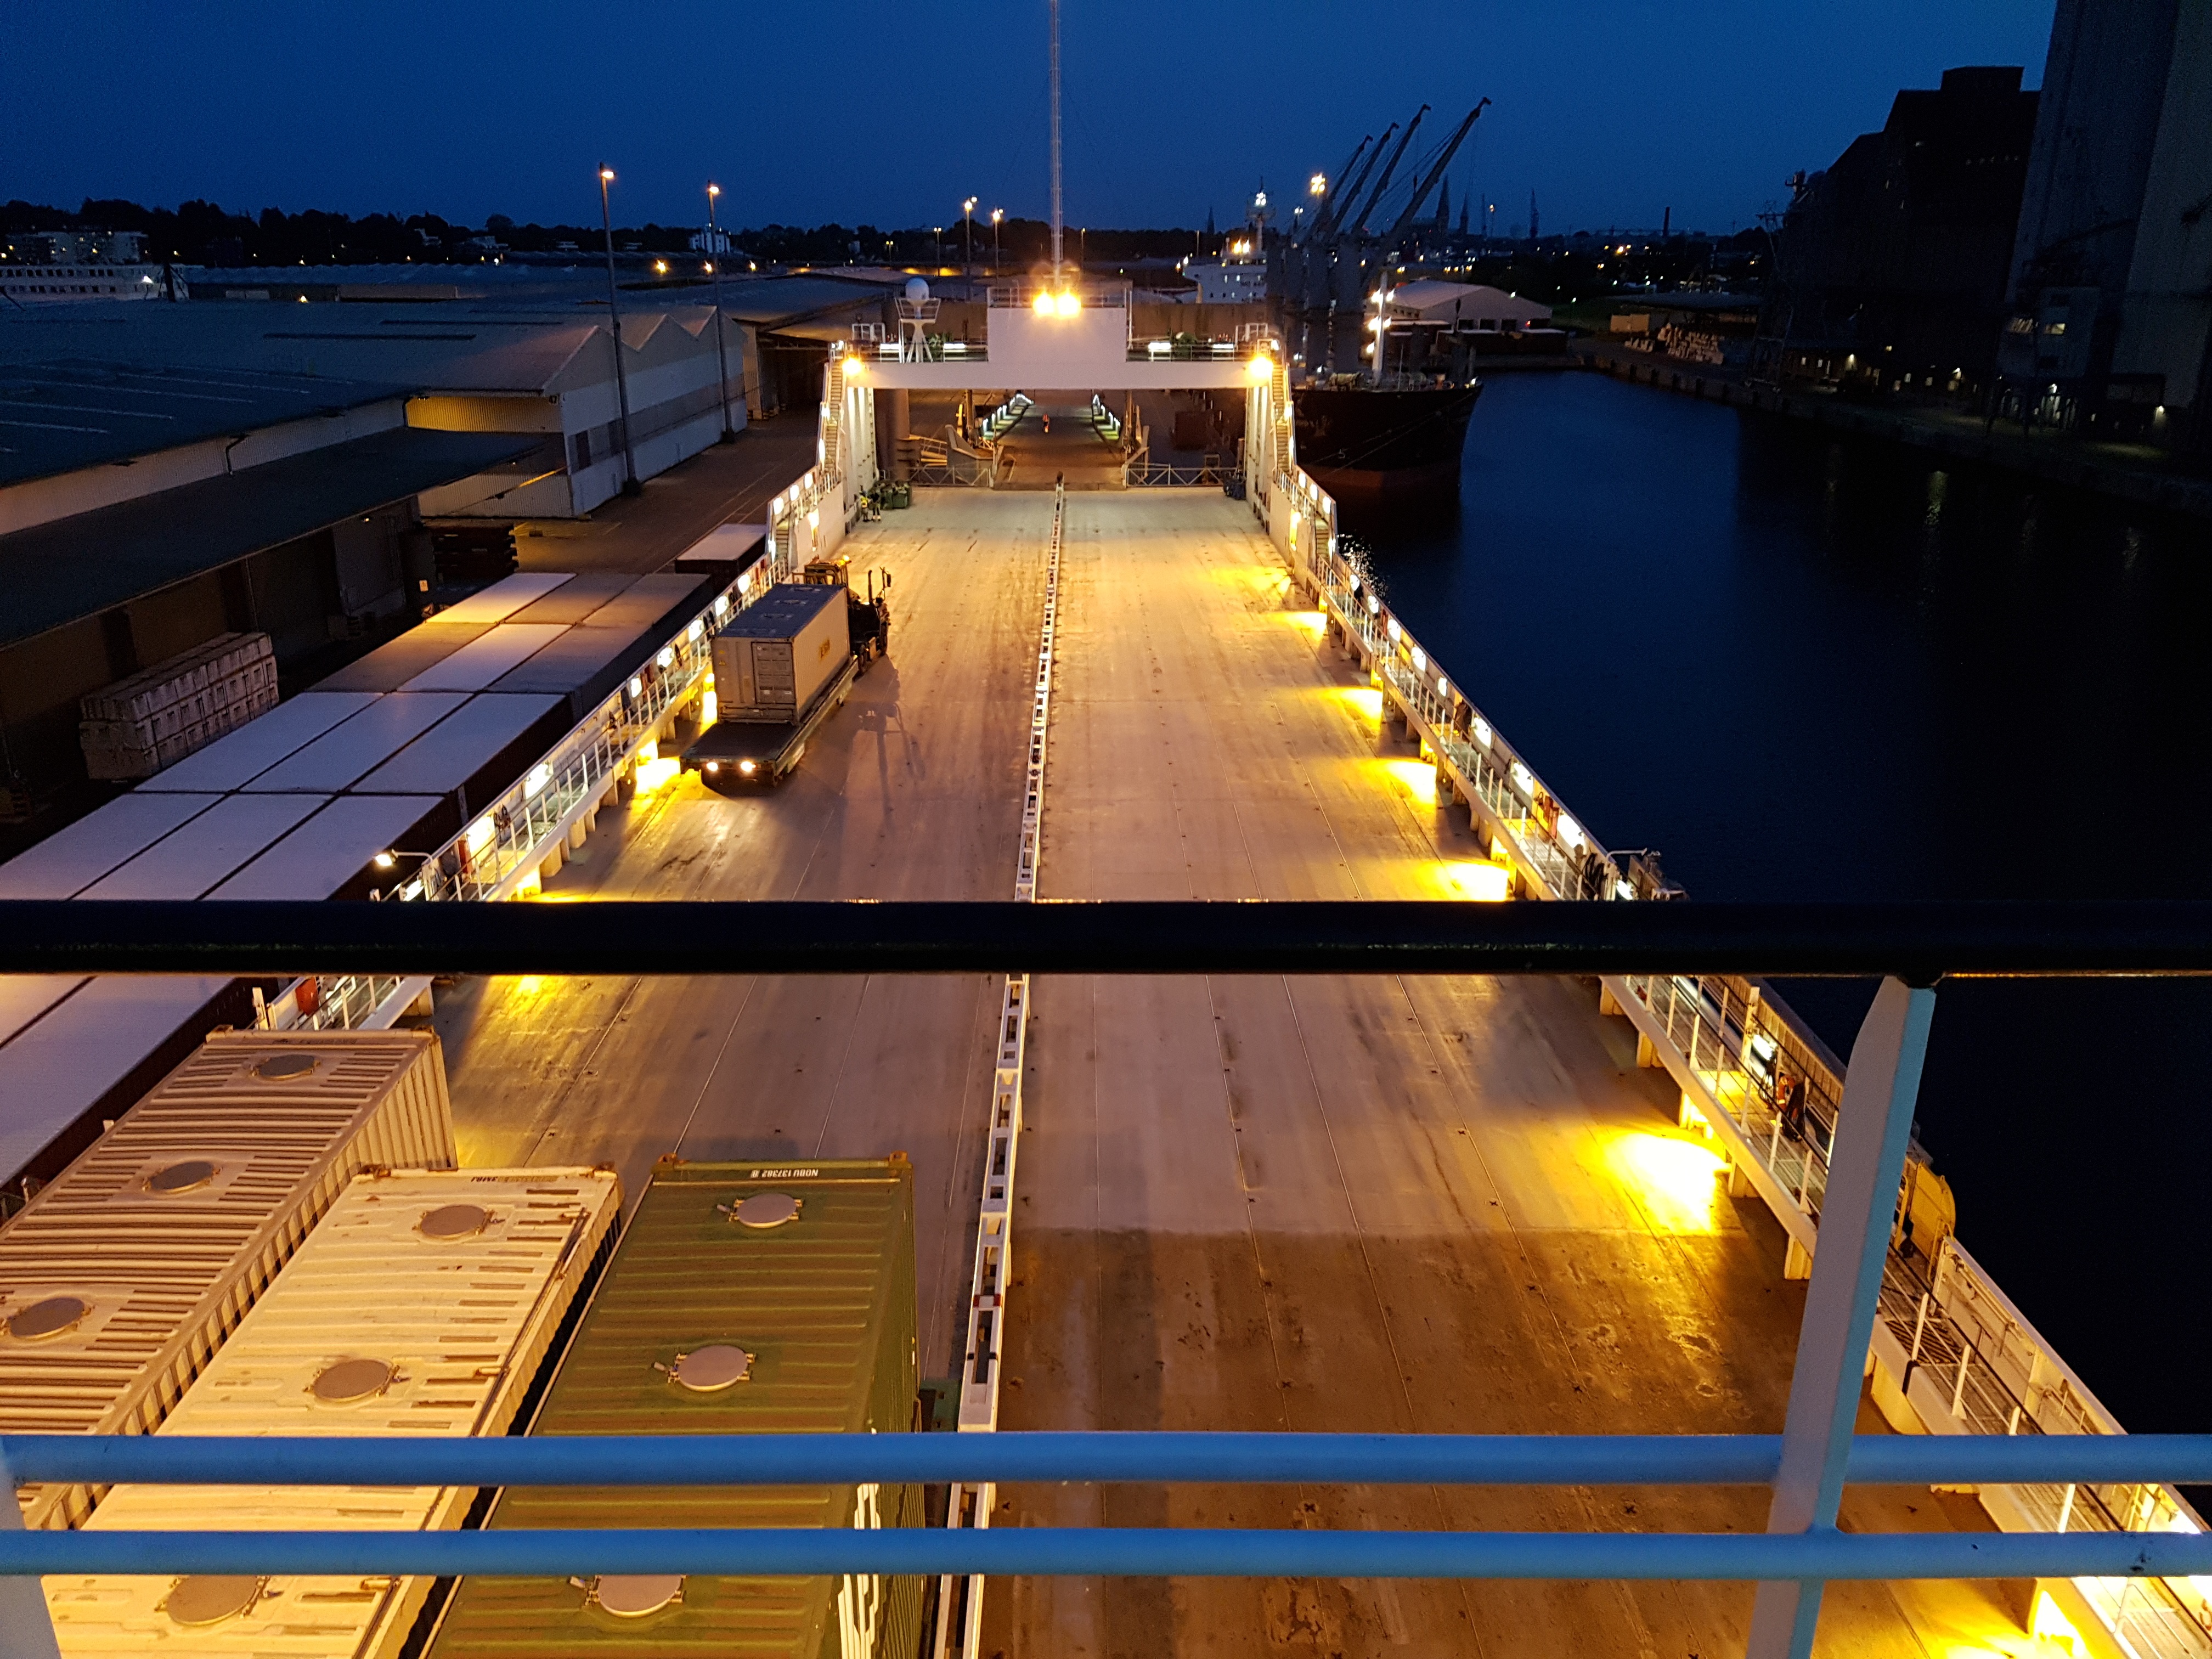
dock, traffic, night, ship, dusk, transport, evening, reflection, vehicle, marina, port, waterway, container, cargo, shipping, screenshot, container ship, frachtschiff, loading, goods, l beck, transport of goods, charging process